The Real Housewives of Orange County season 4

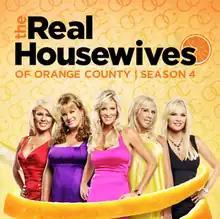
Cover used by iTunes(Left to right) Rossi, Keough, Peterson, Gunvalson, and Barney(Not pictured) Curtin

The fourth season of "The Real Housewives of Orange County", an American reality television series, was broadcast on Bravo. It aired from November 25, 2008 until June 11, 2009, and was primarily filmed in Orange County, California. Its executive producers are Adam Karpel, Alex Baskin, Douglas Ross, Gregory Stewart, Scott Dunlop, Stephanie Boyriven and Andy Cohen.